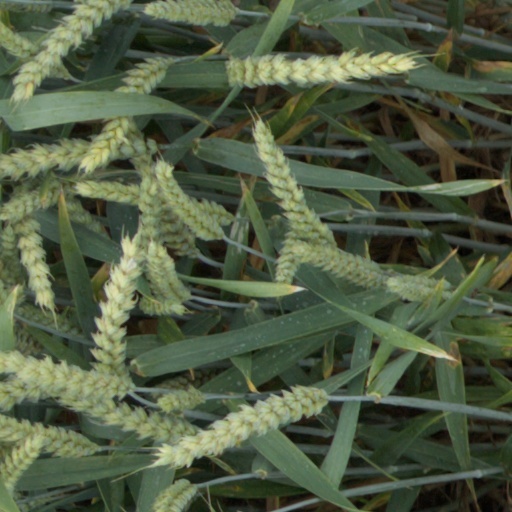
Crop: wheat